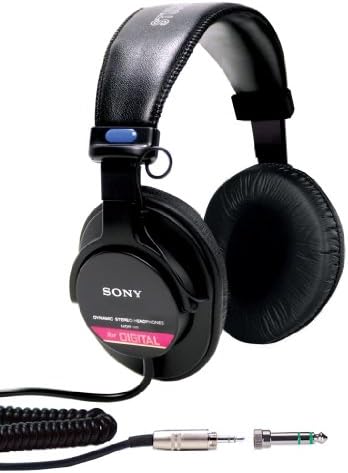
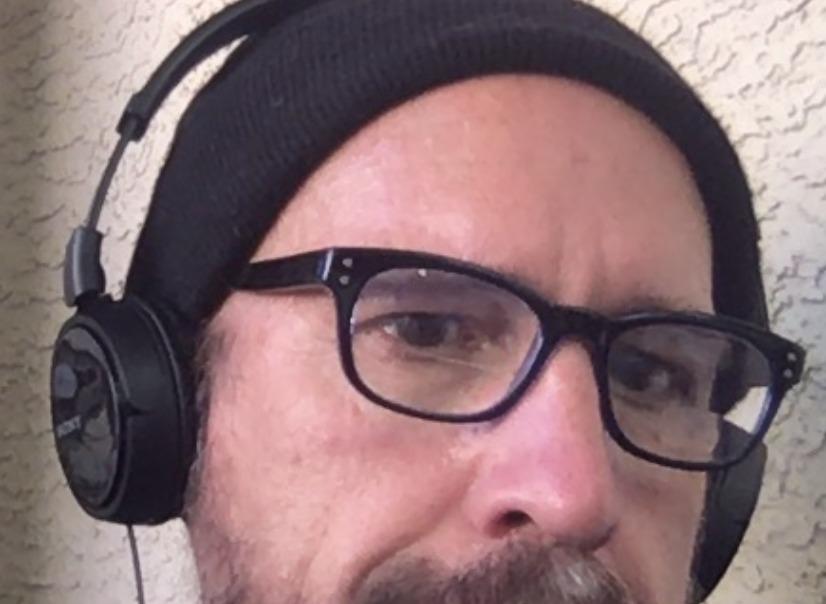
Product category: headphones
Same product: no